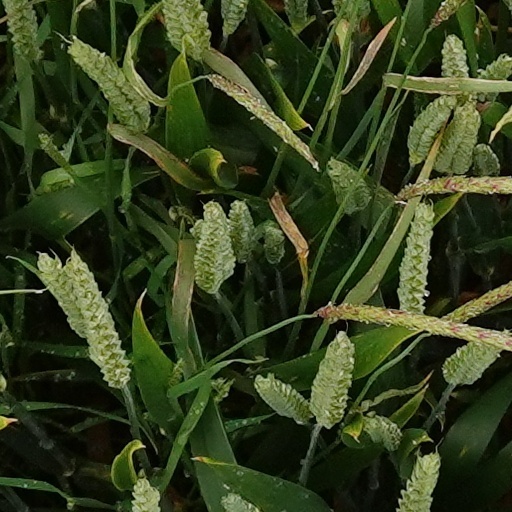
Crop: wheat